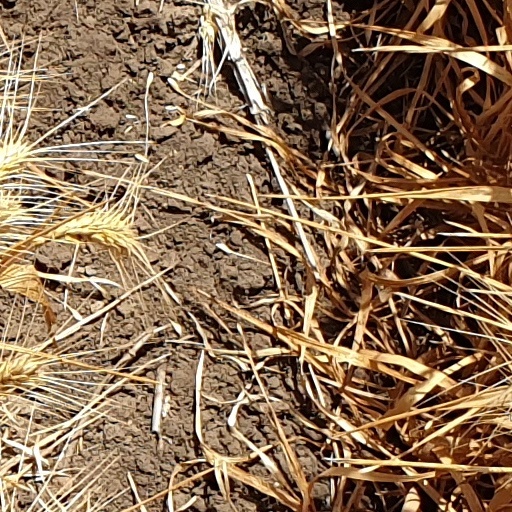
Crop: wheat